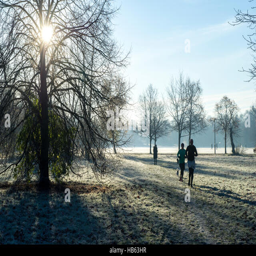
a run on a very cold and frosty day in winter